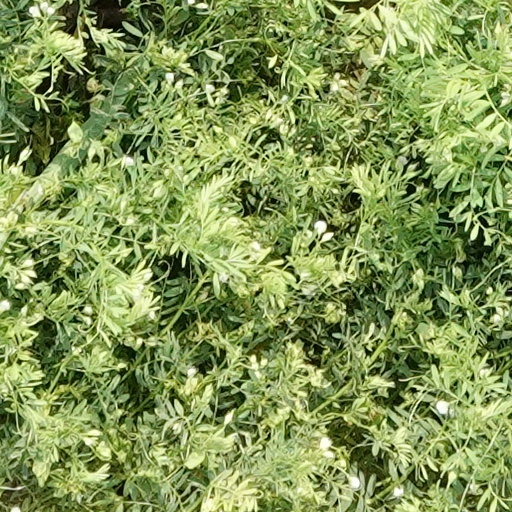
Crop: wheat